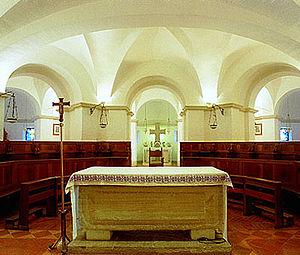
L’Abbaye de Santa Maria del Monte est une abbaye italienne située au-dessus du col Spaziano, à Cesena, dans la région d’Émilie-Romagne, en Italie.